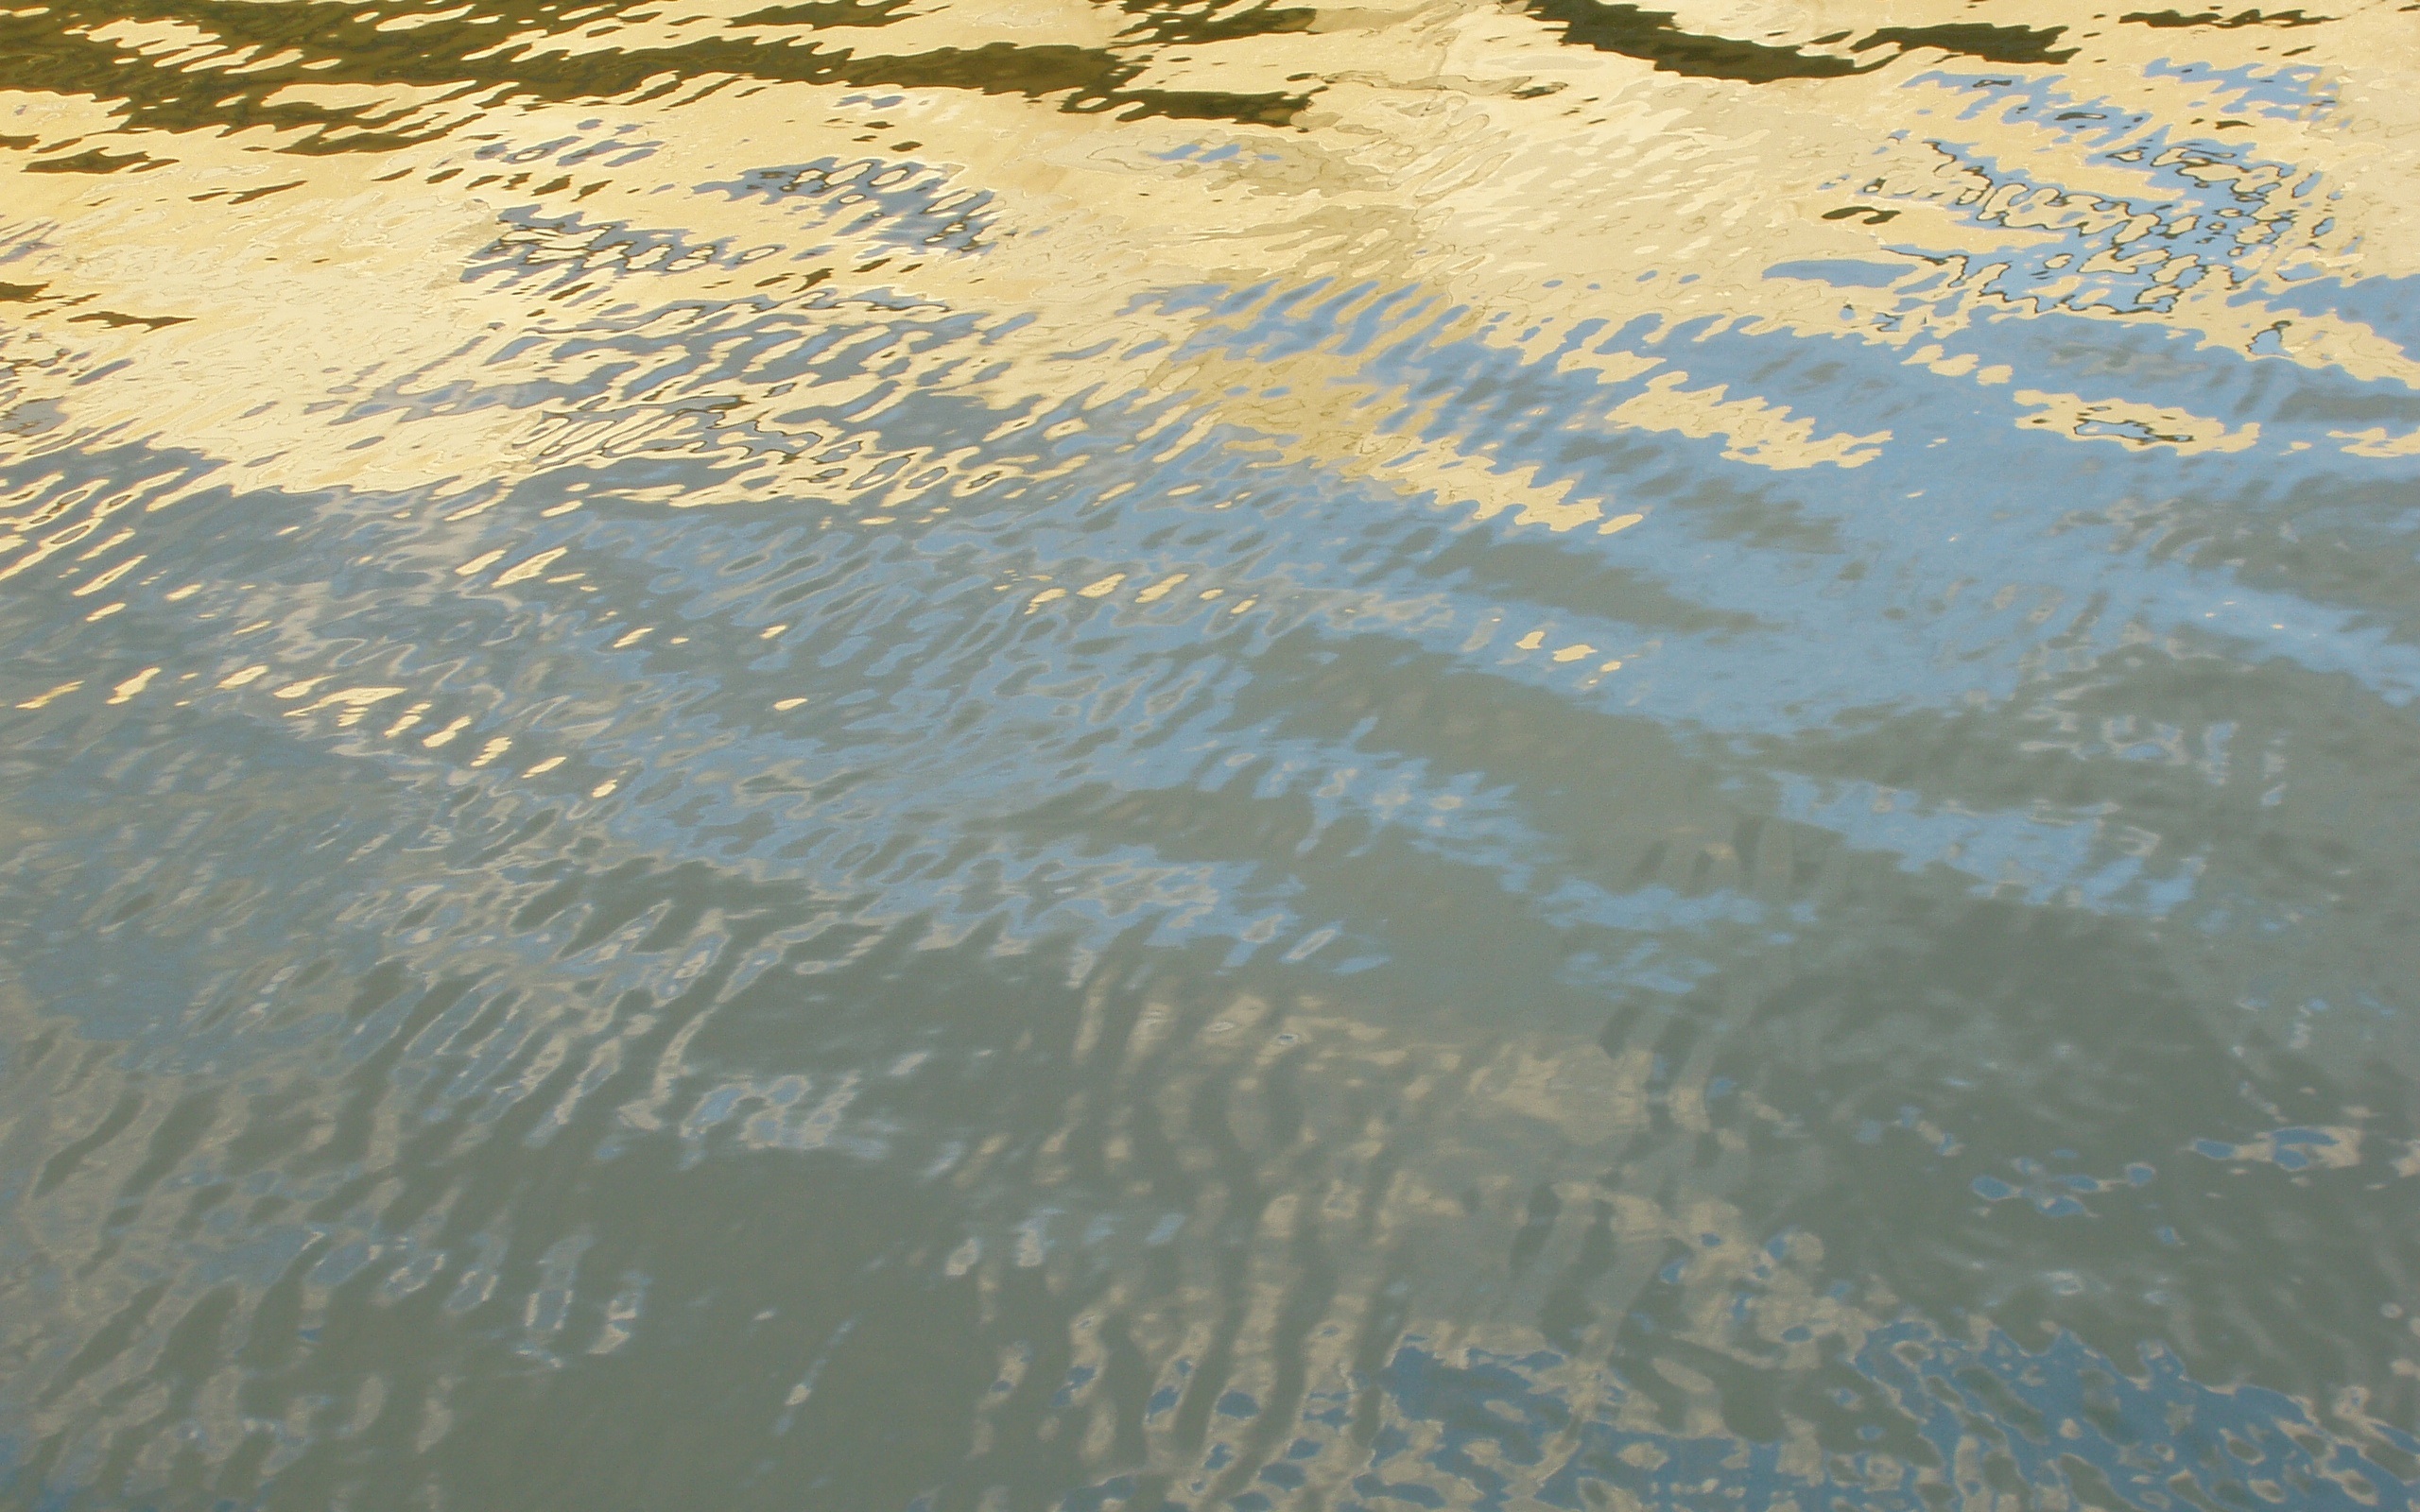
sea, coast, water, sand, ocean, shore, wave, reflection, material, wetland, habitat, ecosystem, tundra, mudflat, natural environment